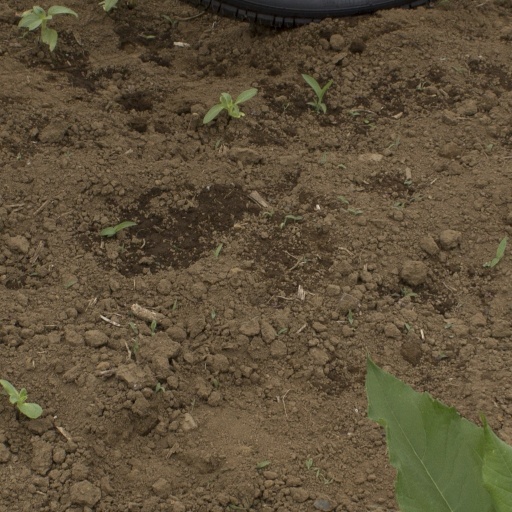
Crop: Jerusalem artichoke